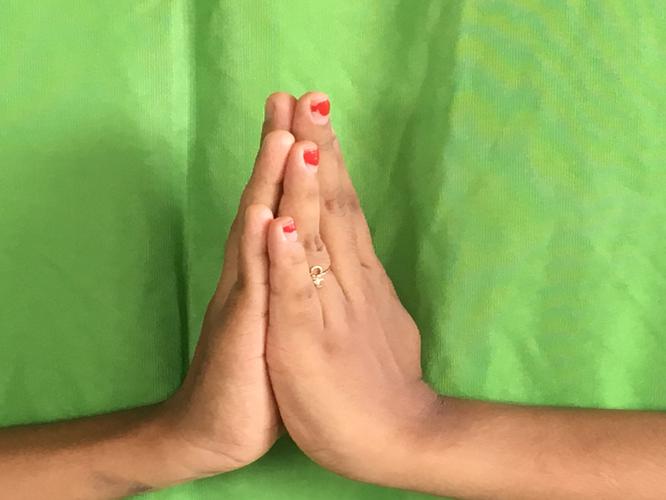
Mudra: Anjali
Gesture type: double_hand